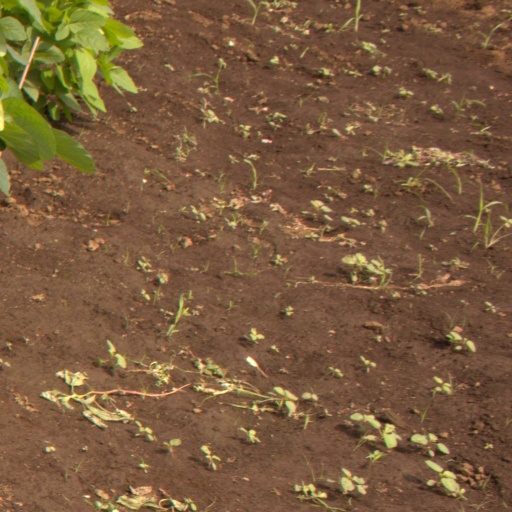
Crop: soybean